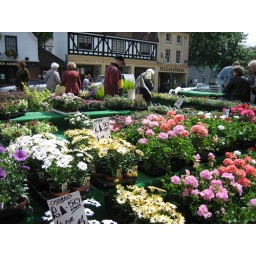
Local market - Flowers in pots